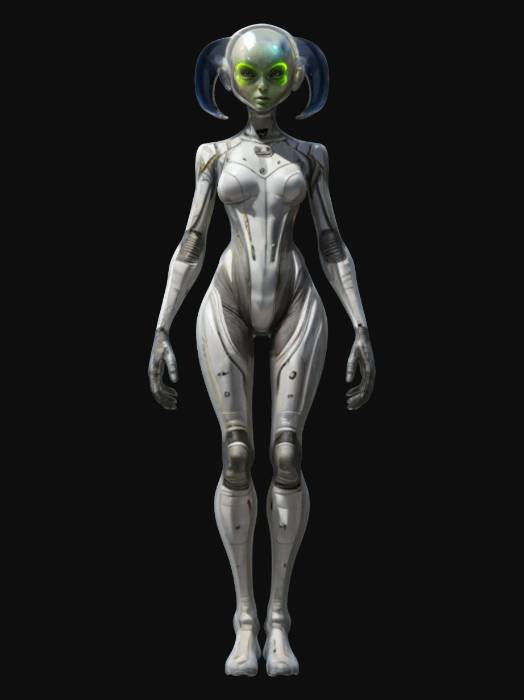
미적 점수 (1~10점): 7